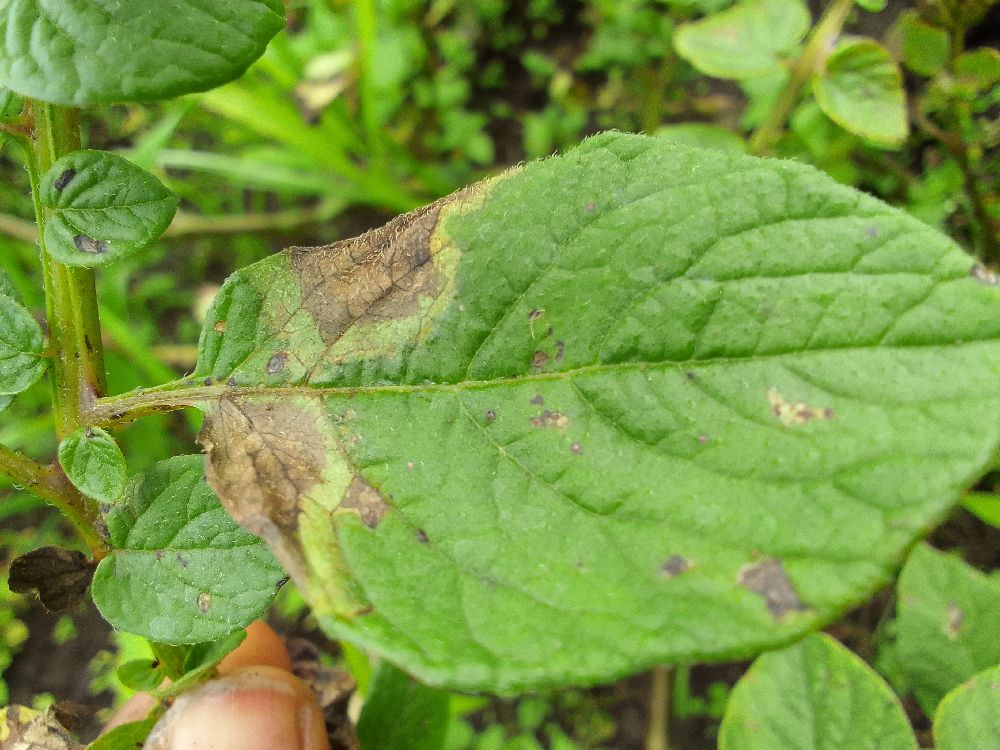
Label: Late blight